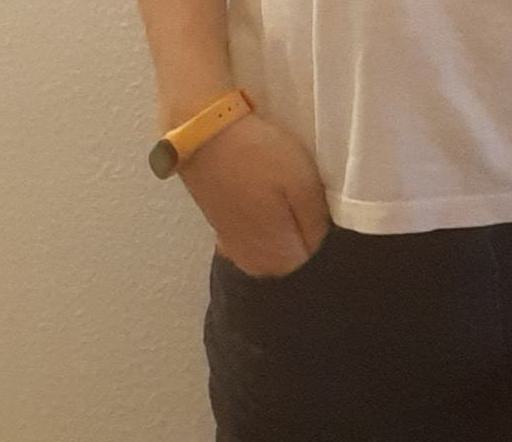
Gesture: no_gesture